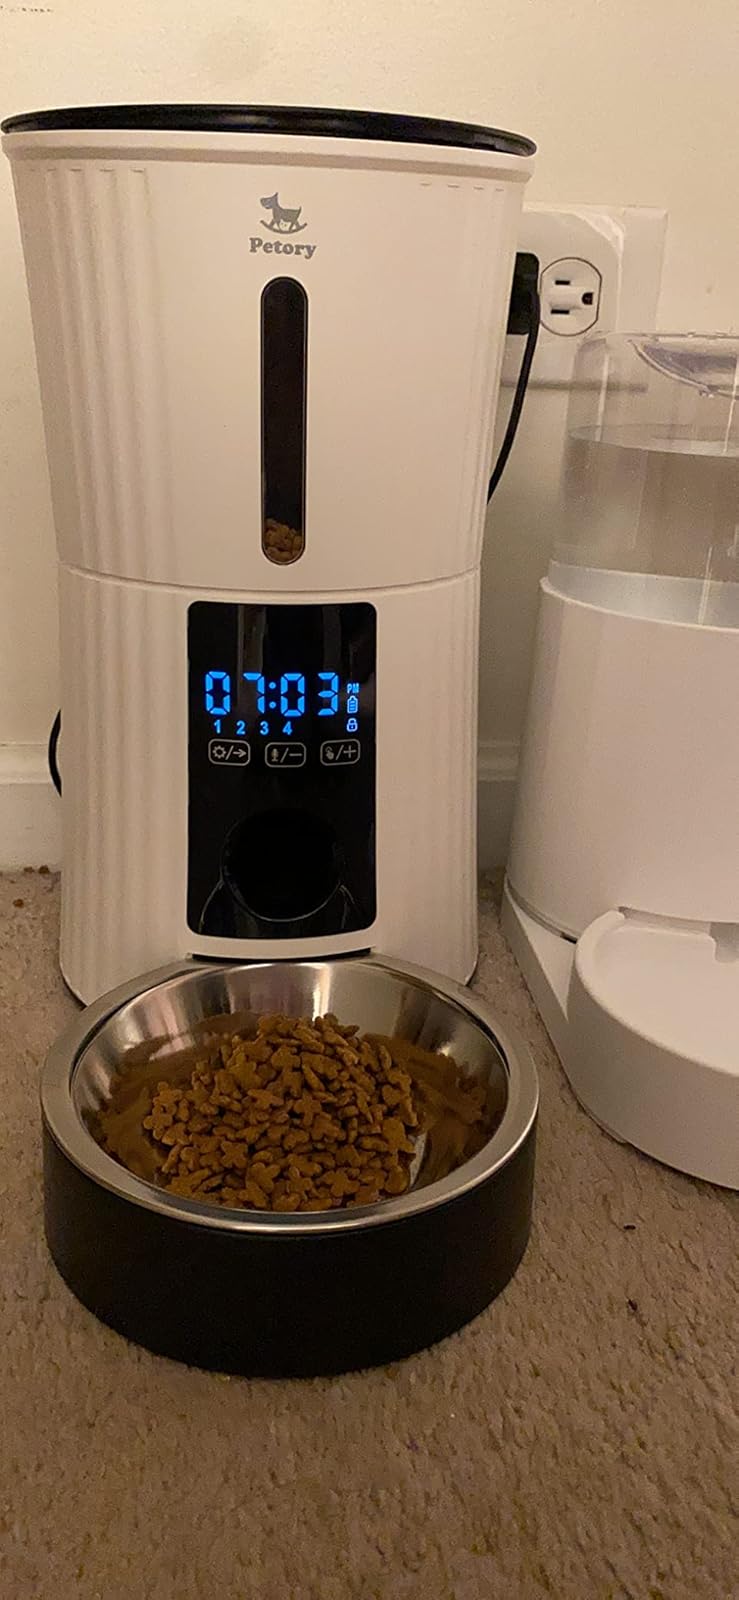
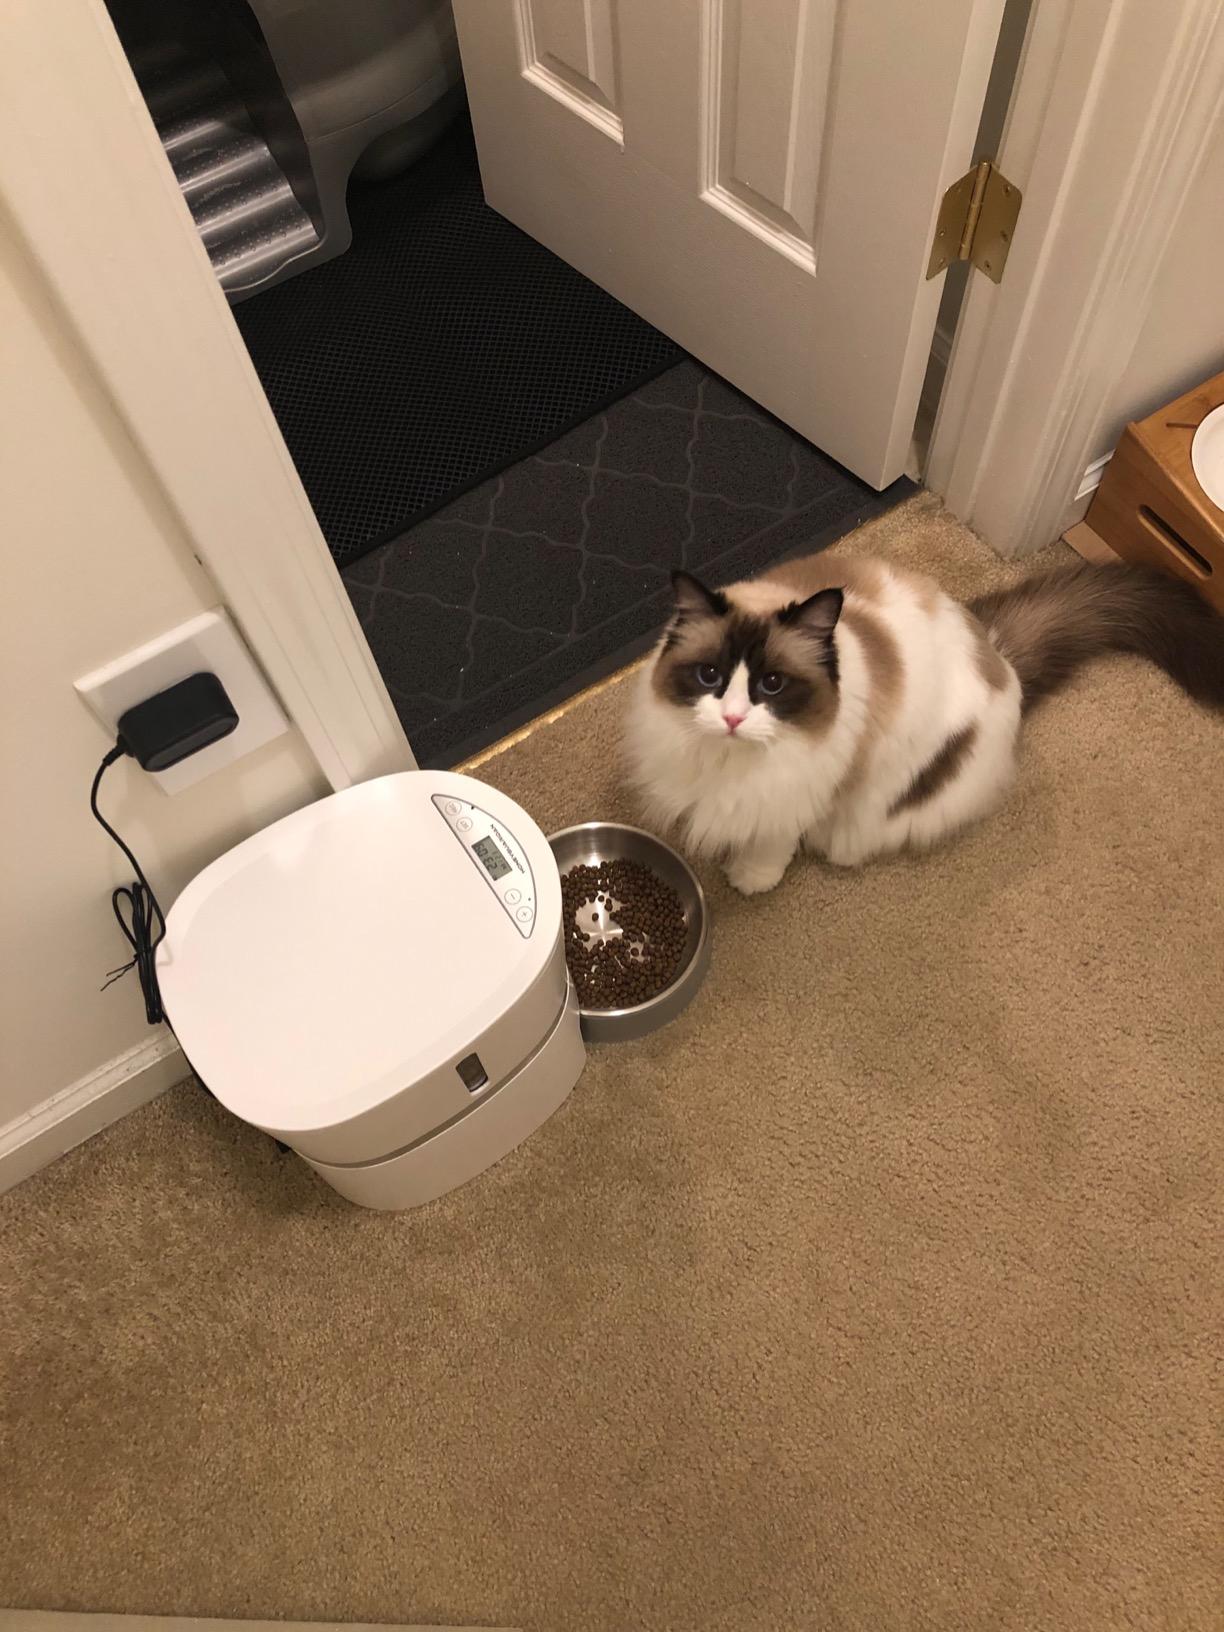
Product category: items_feeder
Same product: no